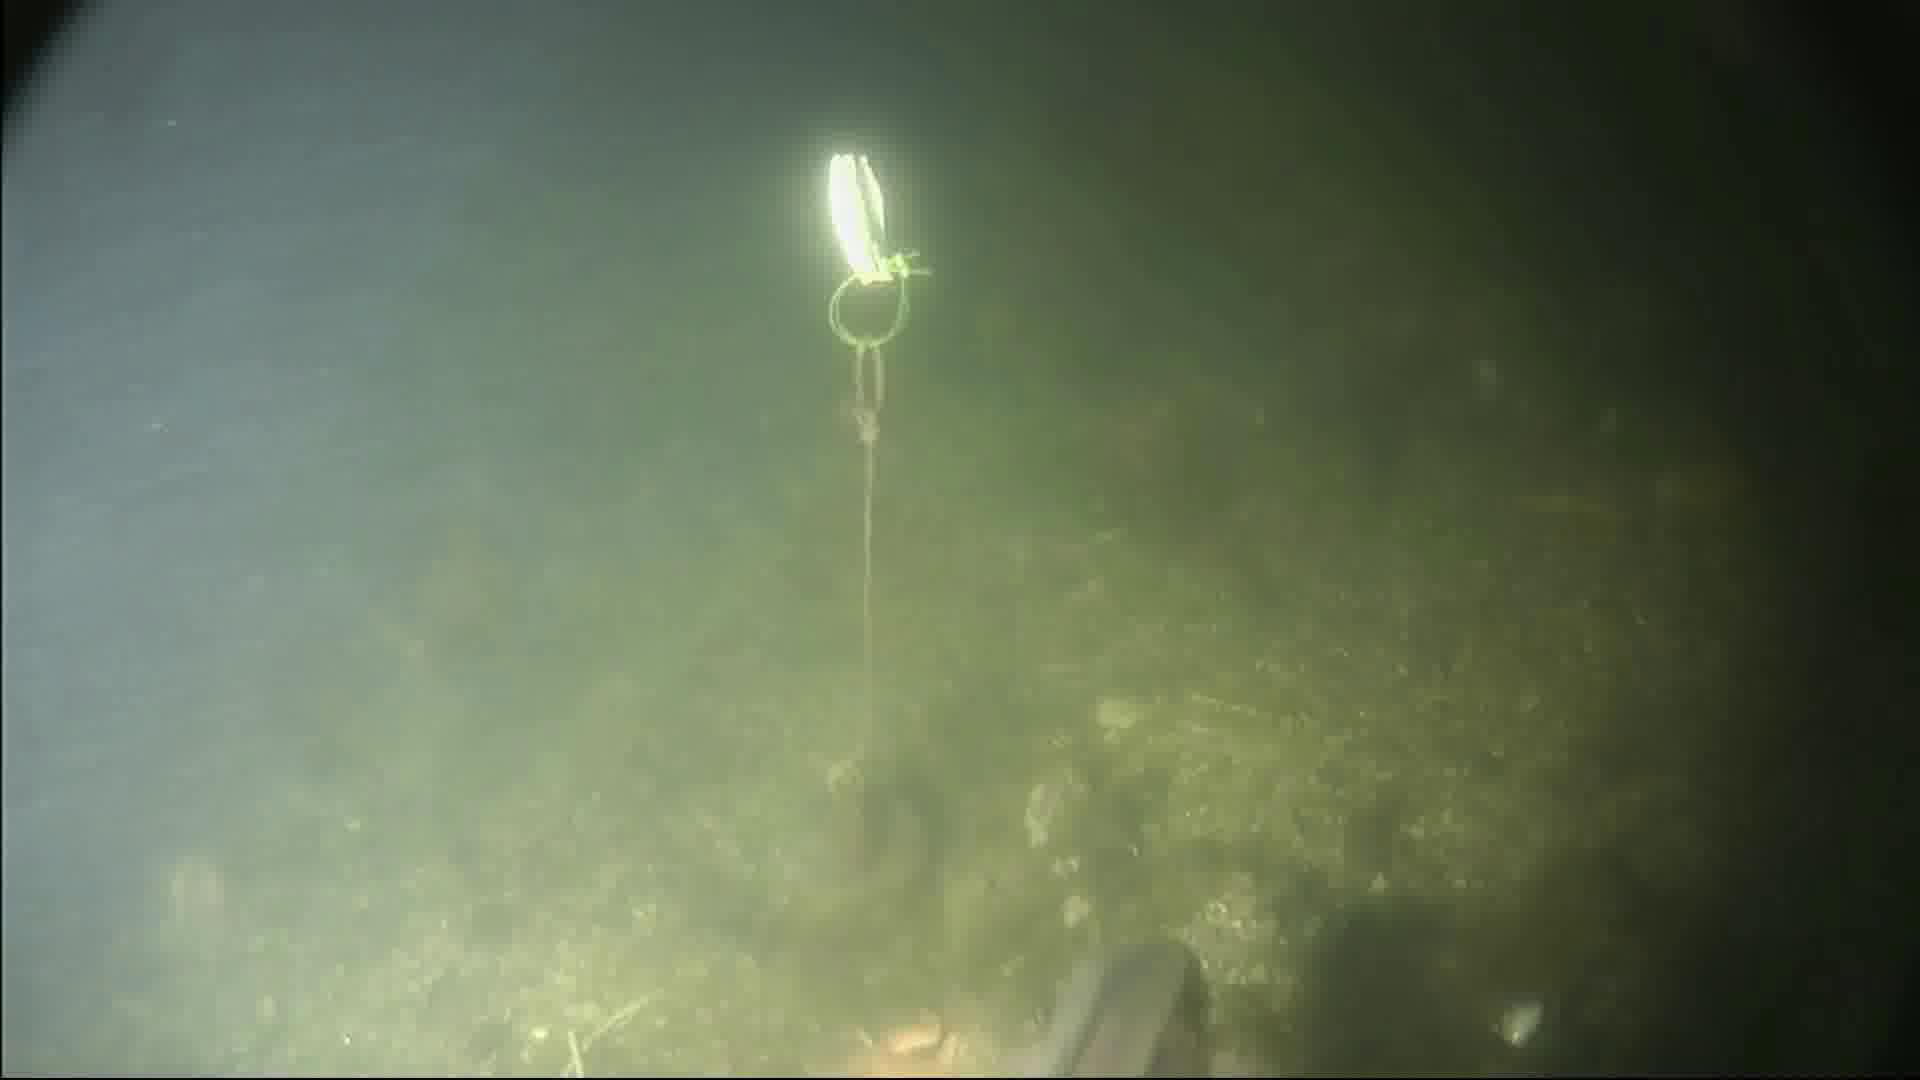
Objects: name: fish
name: starfish
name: crab